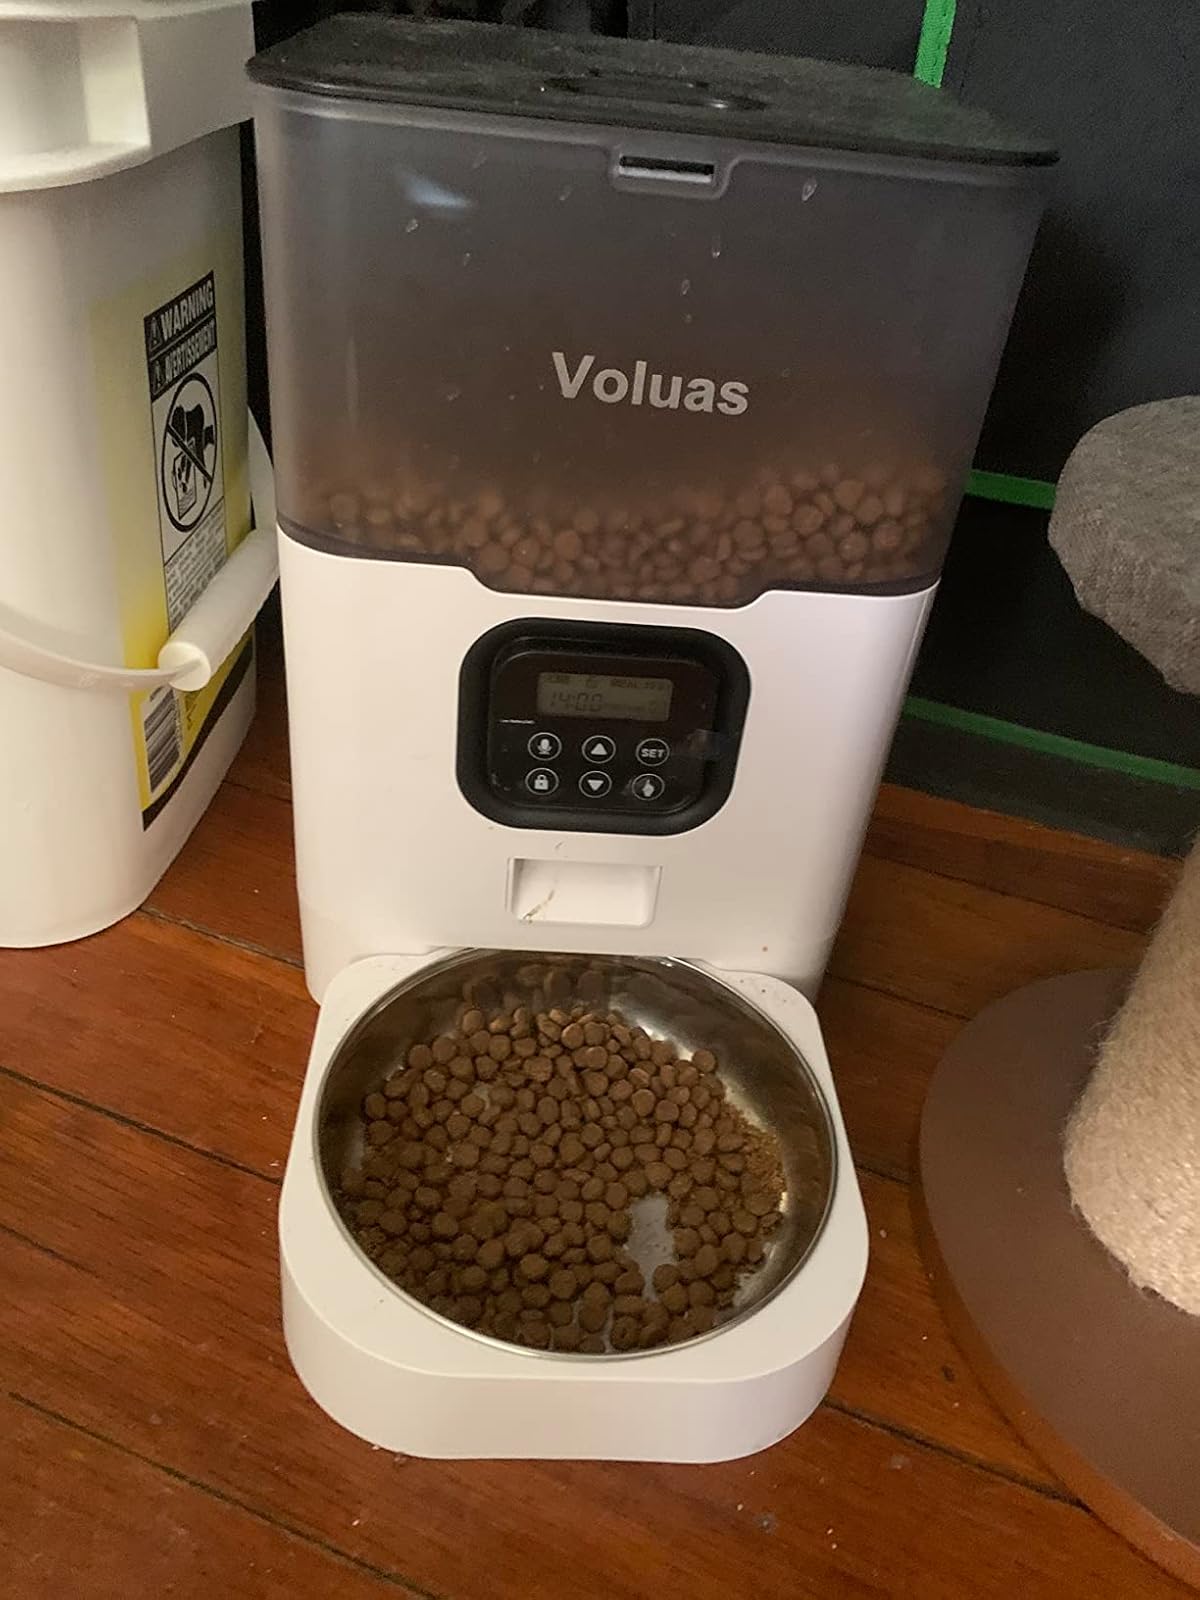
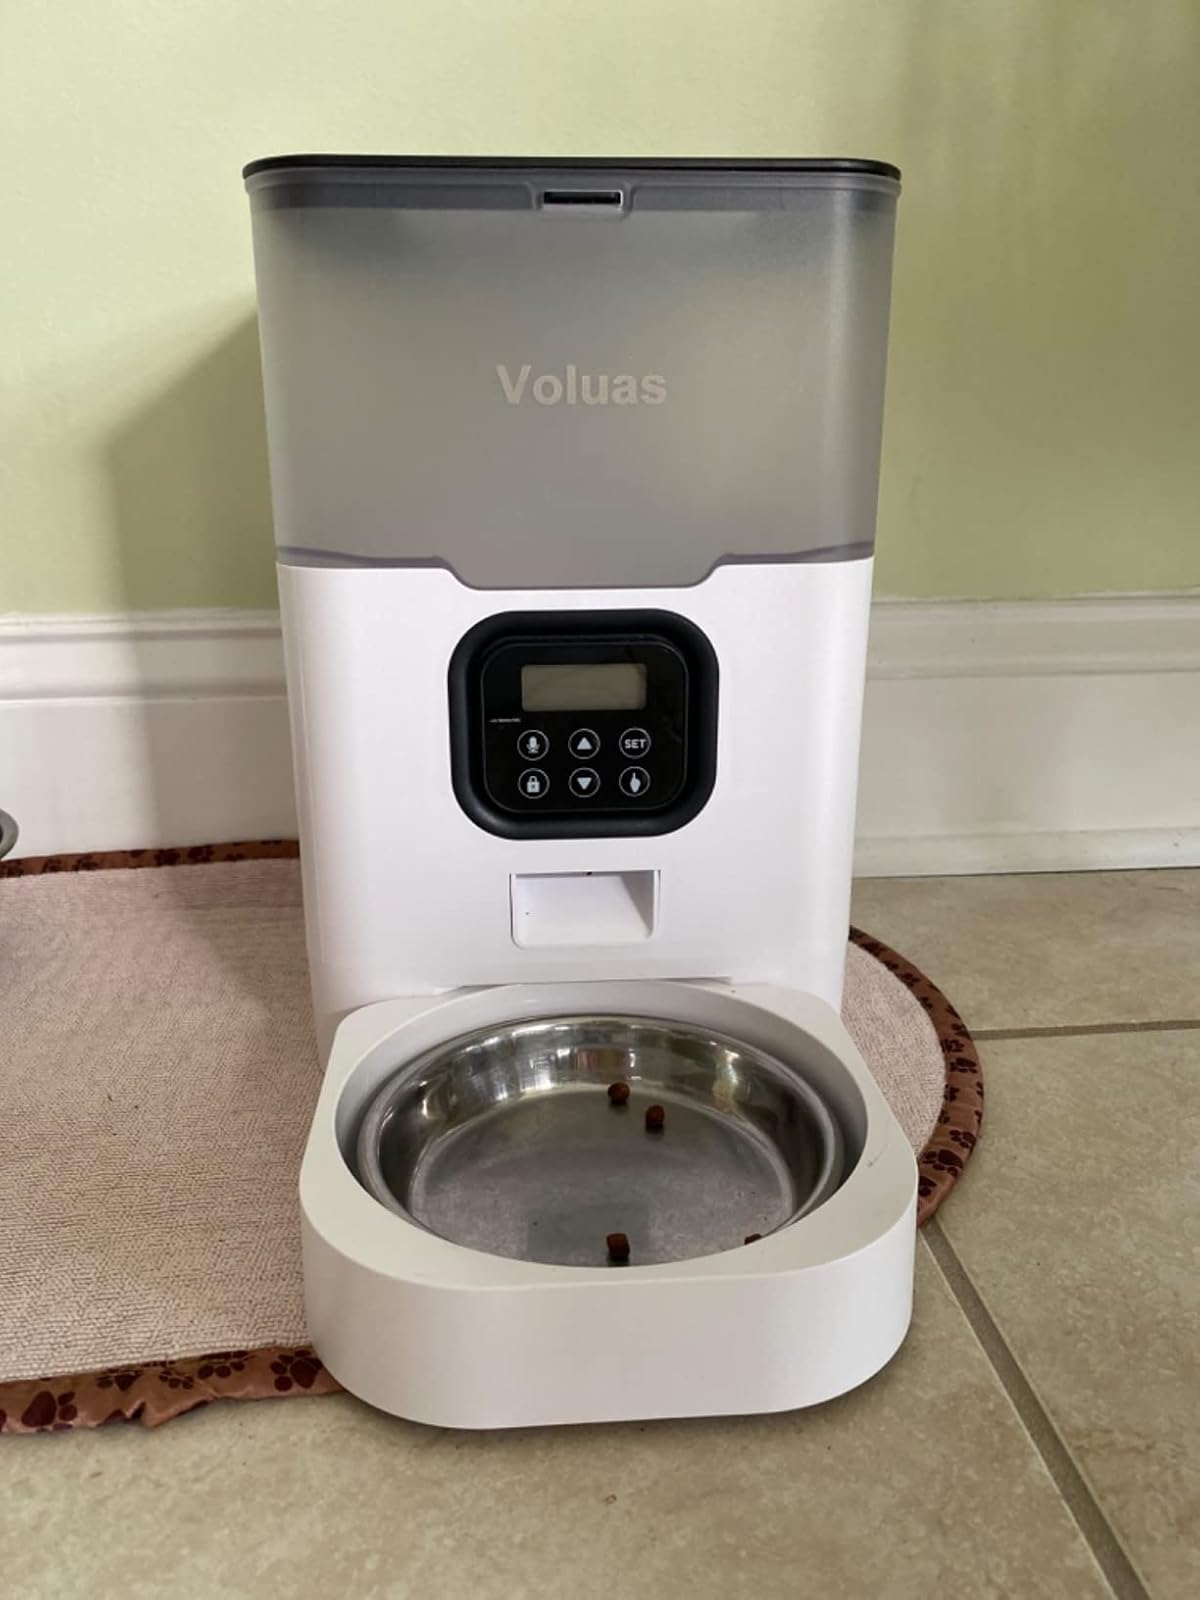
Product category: items_feeder
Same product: yes